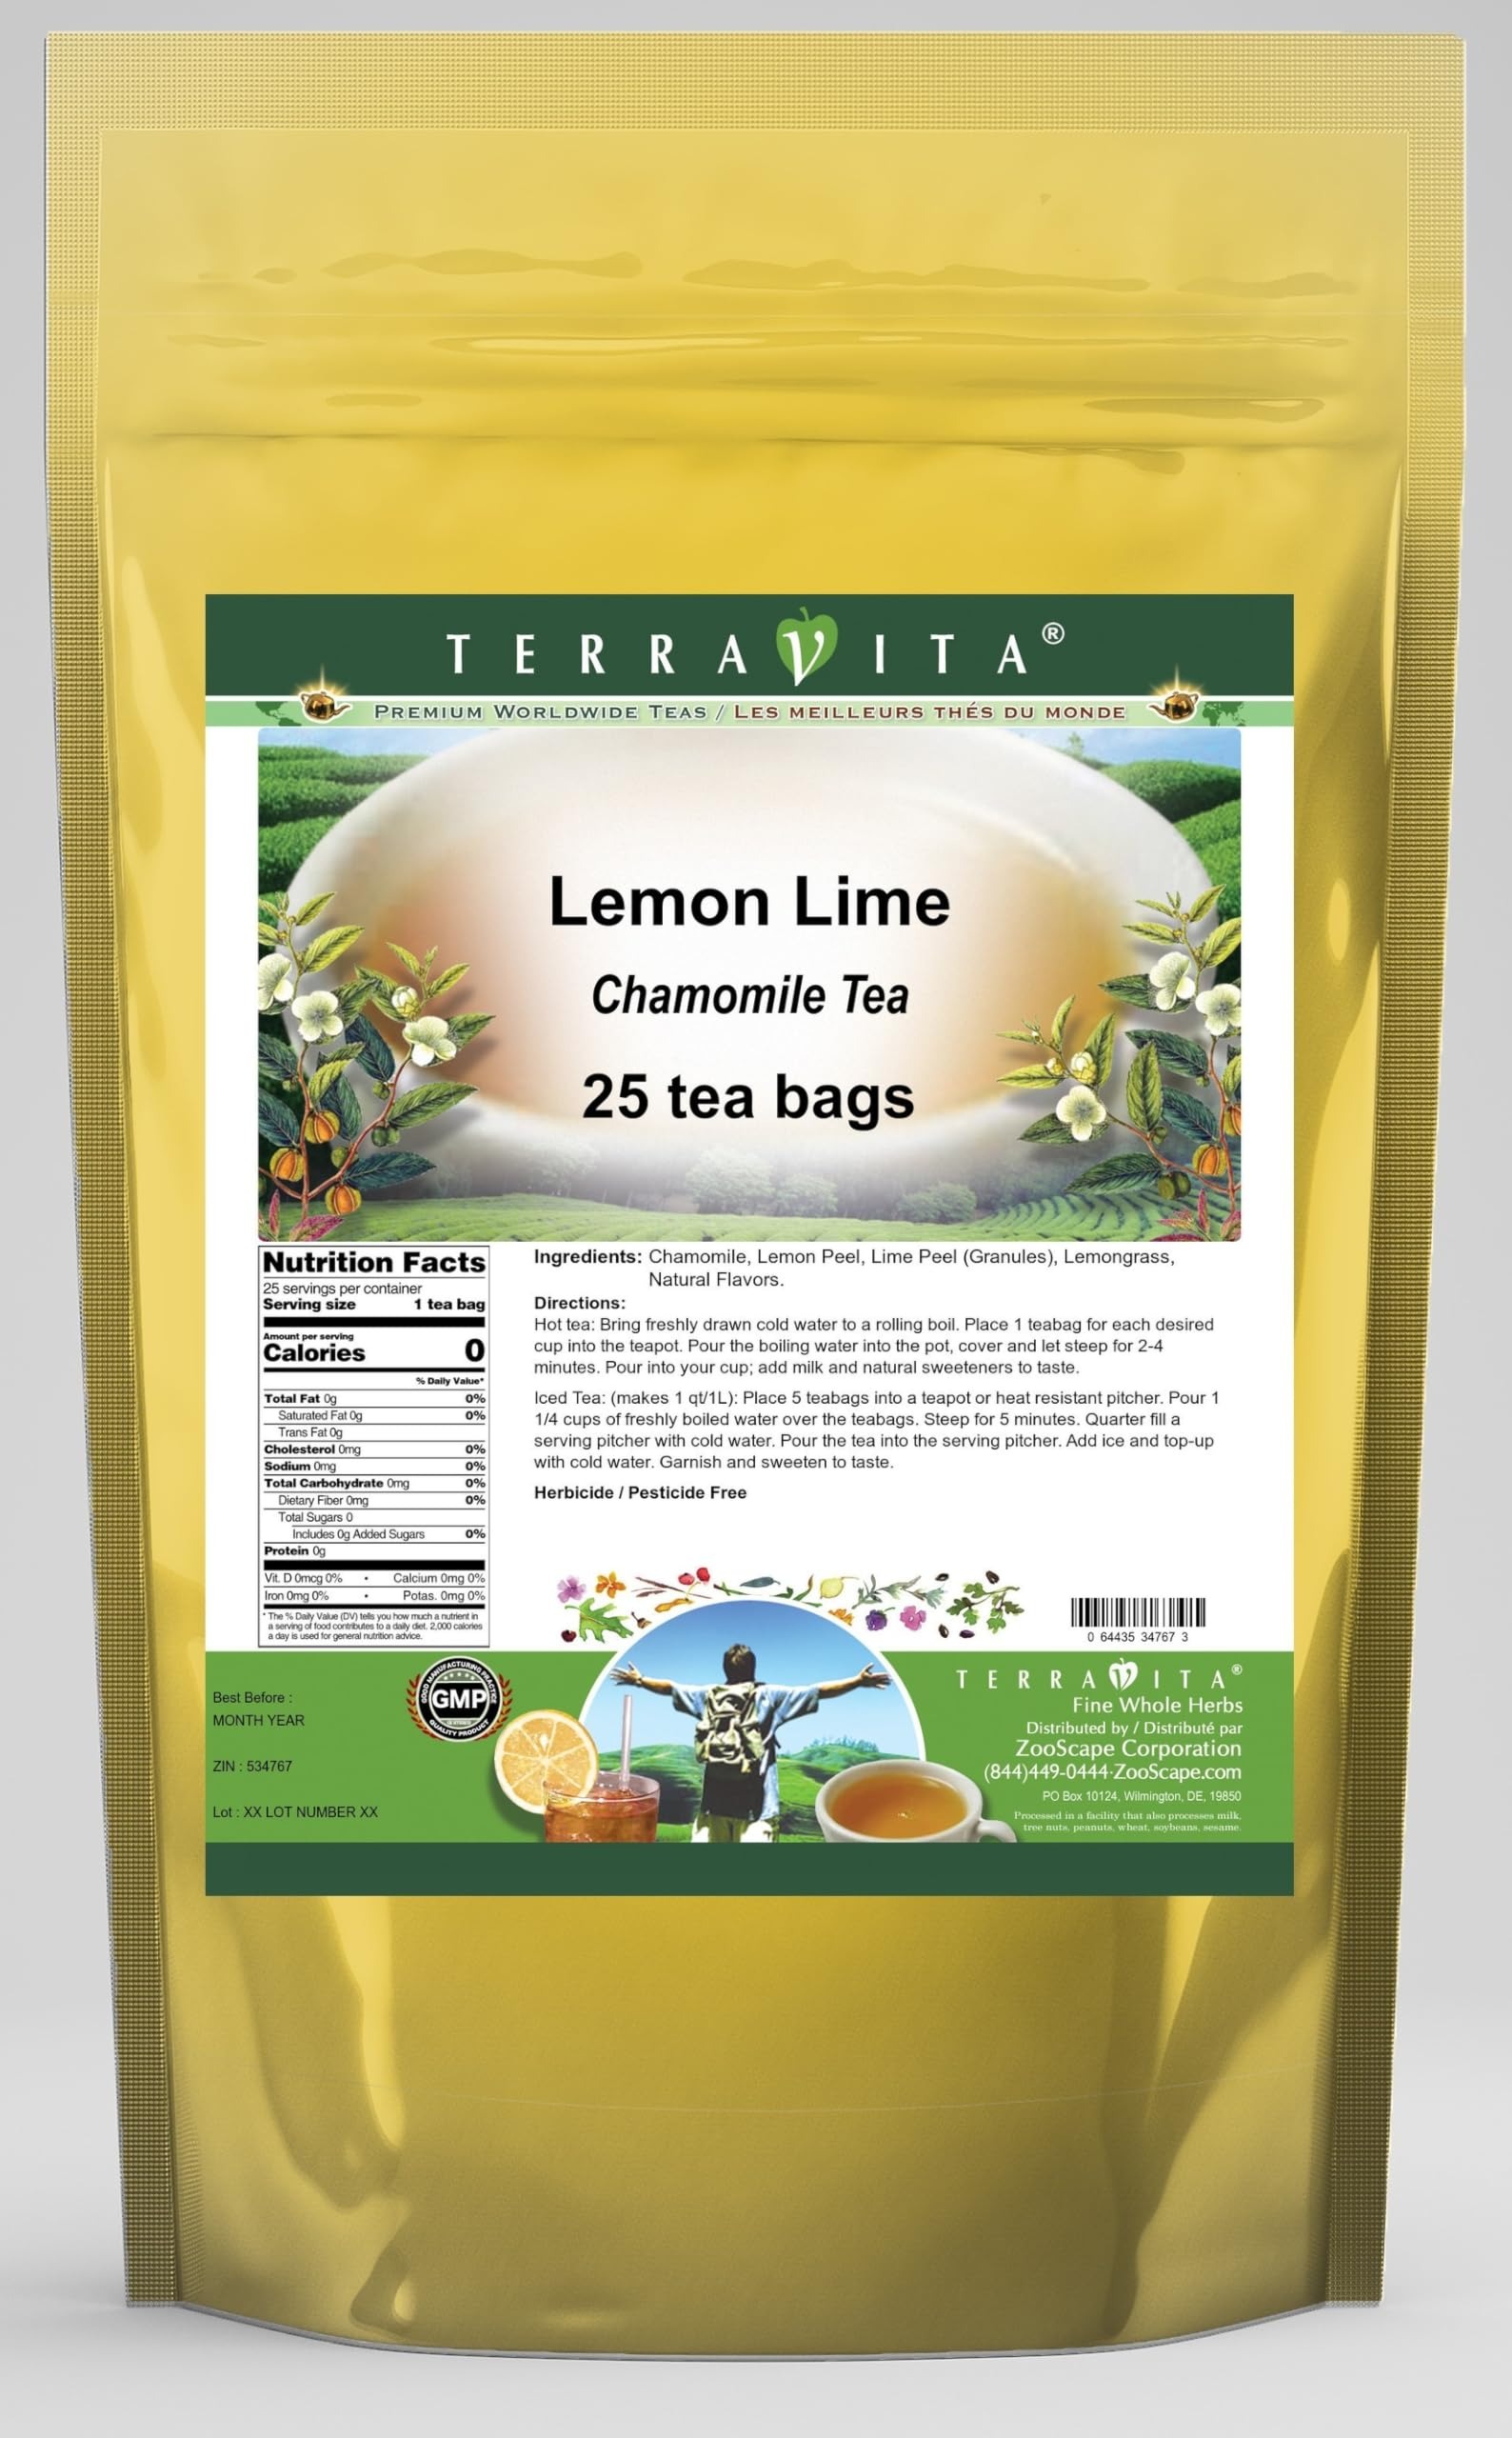
Item Name: Lemon Lime Chamomile Tea (25 tea bags, ZIN: 534767)
Bullet Point 1: Our Lemon Lime Chamomile Tea is a delicious flavored Chamomile tea with Lemon Peel, Lime Peel and Lemongrass that you will enjoy relaxing with anytime! The natural Lemon Lime taste is delicious! - Ingredients: Chamomile tea, Lemon Peel, Lime Peel, Lemongrass and Natural Lemon Lime Flavor.
Bullet Point 2: No fillers.
Bullet Point 3: Manufacturer: TerraVita
Bullet Point 4: Size: 25 tea bags
Bullet Point 5: Chamomile Tea Bags - Packed in a convenient upright pouch!
Product Description: Our Lemon Lime Chamomile Tea is a delicious flavored Chamomile tea with Lemon Peel, Lime Peel and Lemongrass that you will enjoy relaxing with anytime! The natural Lemon Lime taste is delicious! - Ingredients: Chamomile tea, Lemon Peel, Lime Peel, Lemongrass and Natural Lemon Lime Flavor. - Hot tea brewing method: Bring freshly drawn cold water to a rolling boil. Place 1 teabag for each desired cup into the teapot. Pour the boiling water into the pot, cover and let steep for 2-4 minutes. Pour into your cup; add milk and natural sweeteners to taste. - Iced tea brewing method: (to make 1 liter/quart): Place 5 teabags into a teapot or heat resistant pitcher. Pour 1 1/4 cups of freshly boiled water over the teabags. Steep for 5 minutes. Quarter fill a serving pitcher with cold water. Pour the tea into the serving pitcher. Add ice and top-up with cold water. Garnish and sweeten to taste. - TerraVita is an exclusive line of premium-quality, natural source products that use only the finest, purest and most potent ingredients found around the world. TerraVita is hallmarked by the highest possible standards of purity, potency, stability and freshness. All of our products are prepared with the highest elements of quality control, from raw materials through the entire manufacturing process, up to and including the moment that the bottles or bags are sealed for freshness and shipped out to you. Our highest possible standards are certified by independent laboratories and backed by our personal guarantee. - TerraVita exists to meet and ensure your family's health and wellness without the harmful effects of chemicals and health products. We strive to make all of our products affordable and reliable and are constantly searching the market to maintain our affordability and to look for n
Value: 25.0
Unit: Count

Price: 18.55